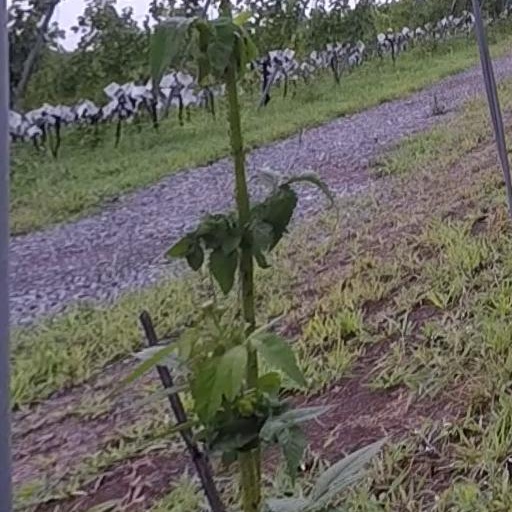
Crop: grape